Igor Gorynin

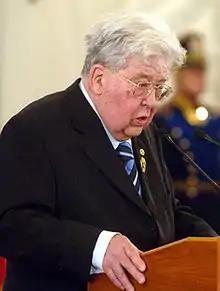
Igor Gorynin in 2006

Igor Vasilyevich Gorynin (10 March 1926 – 9 May 2015) was a Soviet and Russian metallurgist, creator of many new titanium and aluminium alloys, and reactor steels. He was the director of the Prometey Central Scientific Research Institute Of Structural Materials.